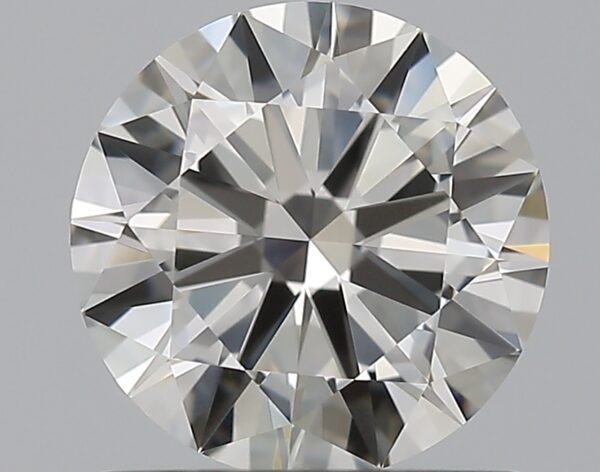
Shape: round
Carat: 1
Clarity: IF
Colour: I
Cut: VG
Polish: EX
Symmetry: EX
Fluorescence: N
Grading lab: GIA
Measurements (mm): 6.52 x 6.54 x 3.81